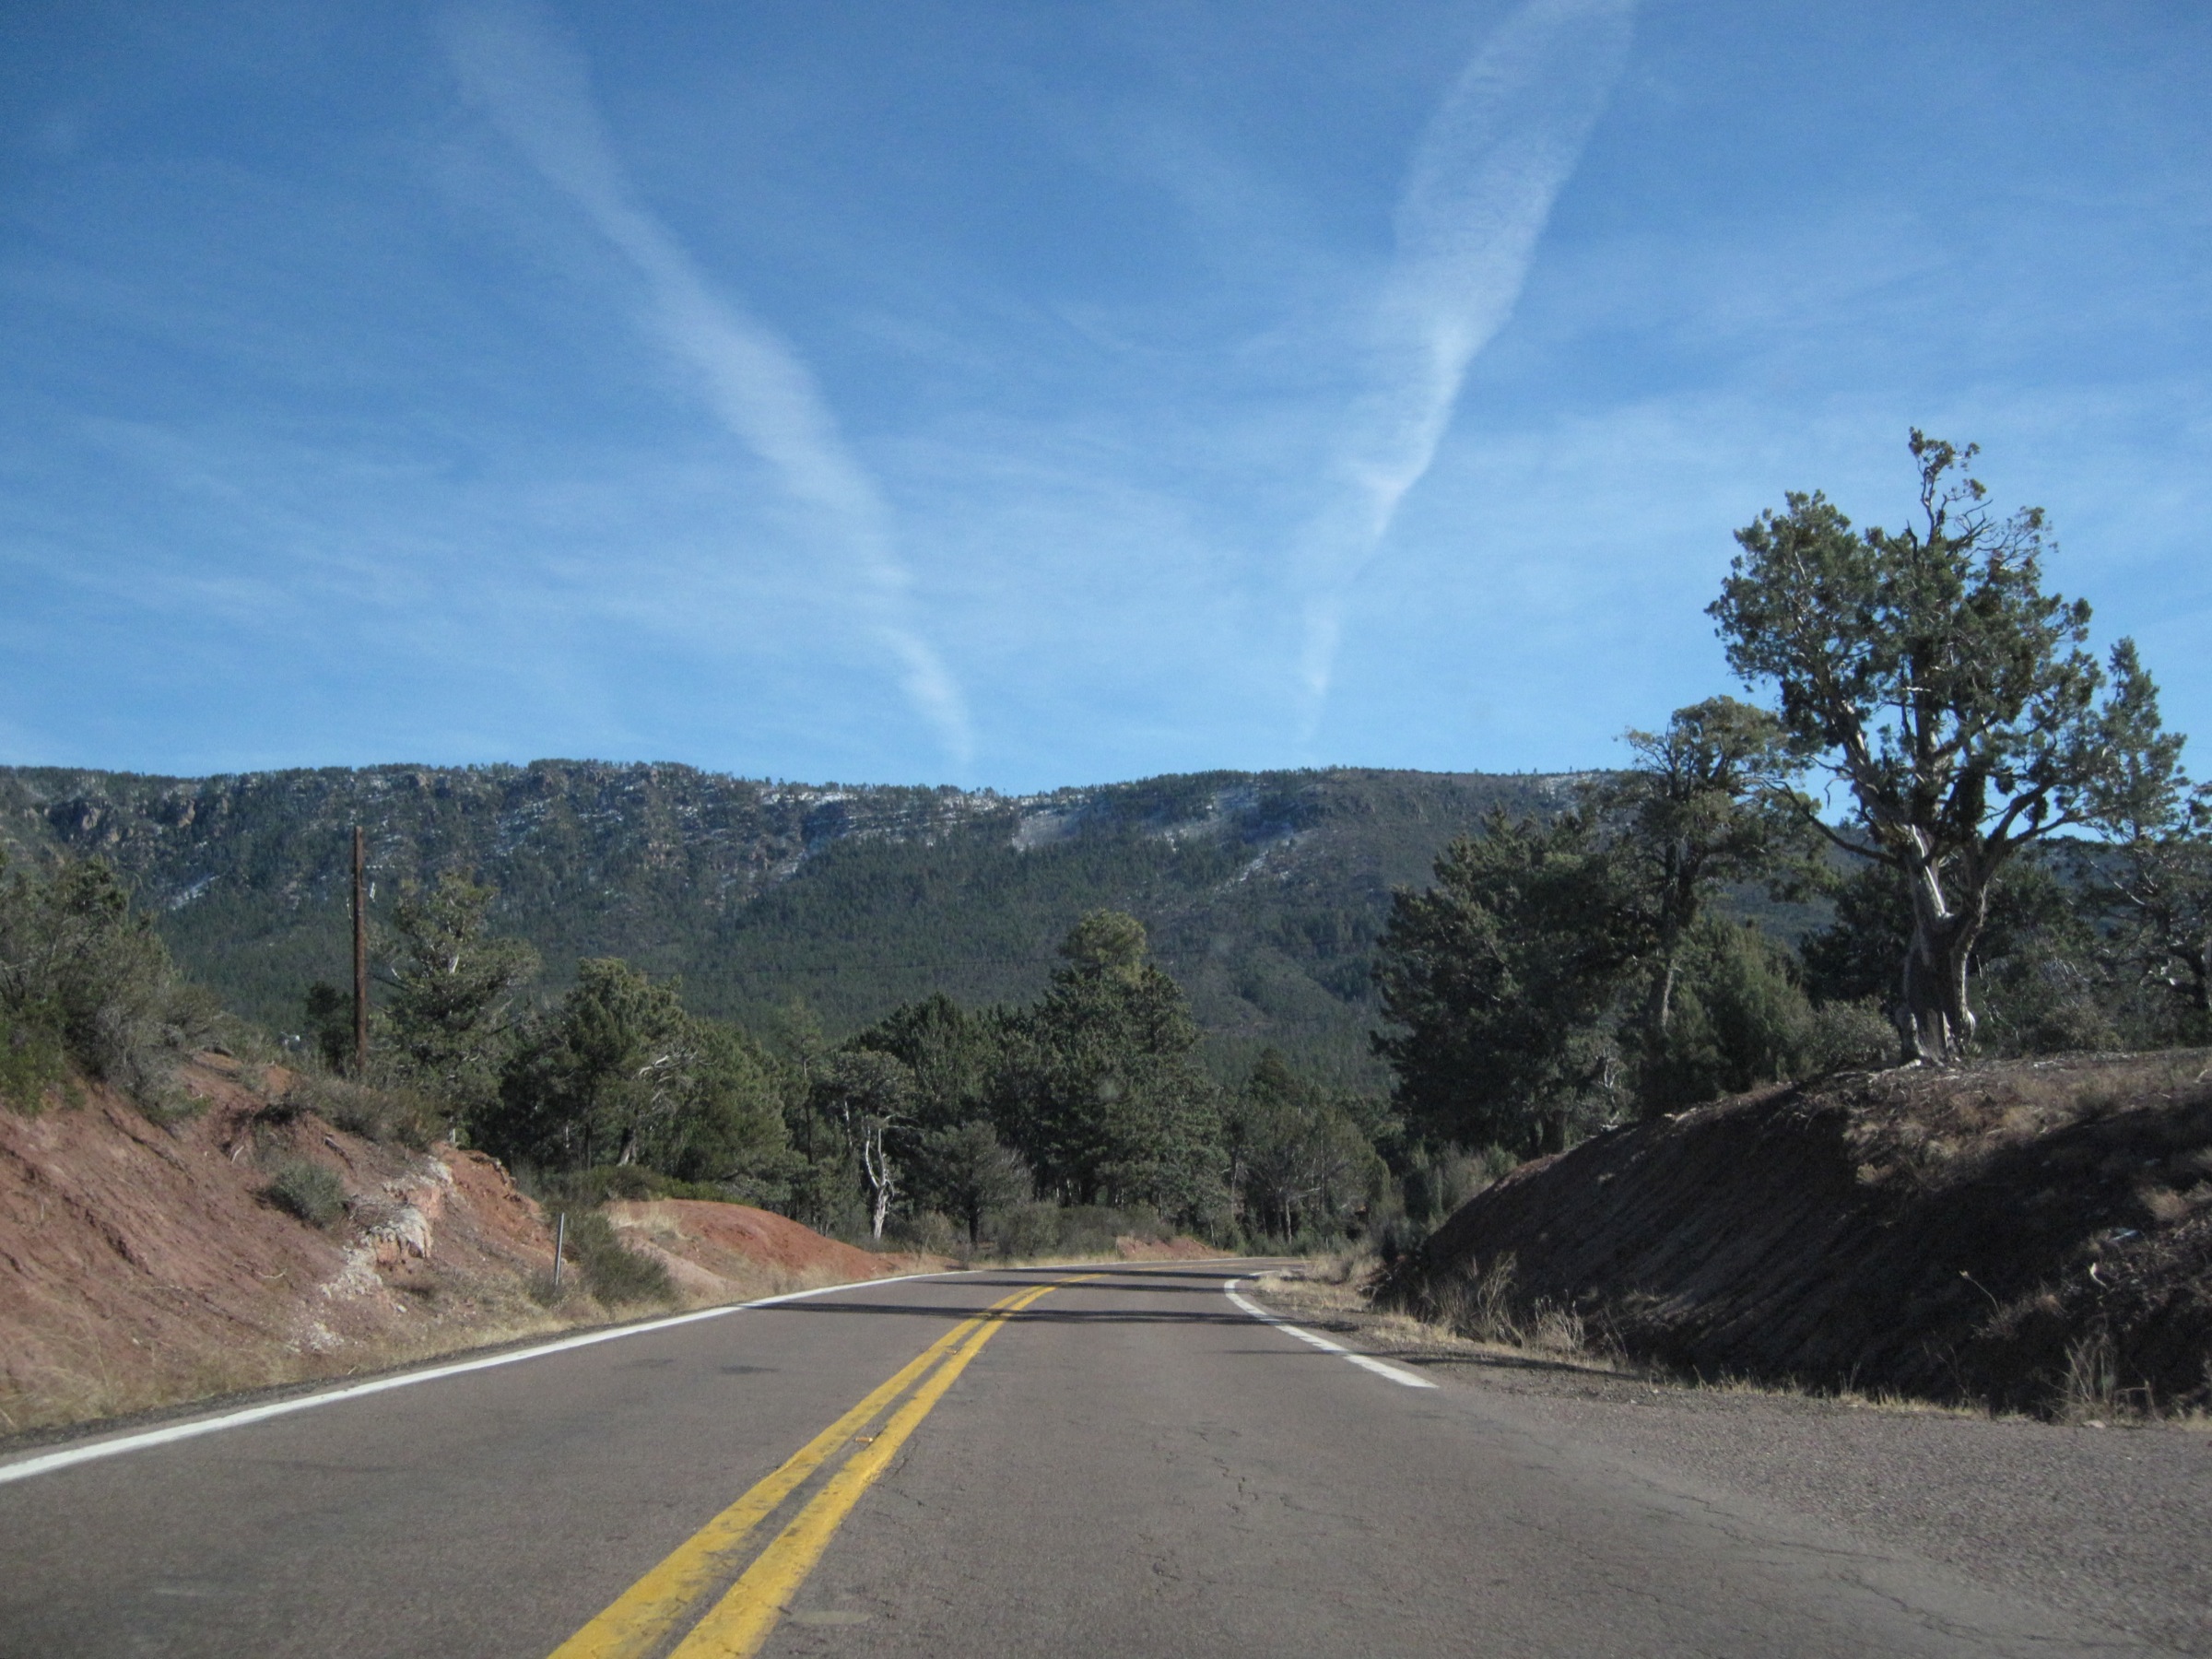
landscape, mountain, cloud, road, highway, valley, mountain range, asphalt, road trip, infrastructure, mountain pass, mountainous landforms, nonbuilding structure, controlled access highway